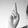
ASL letter: R